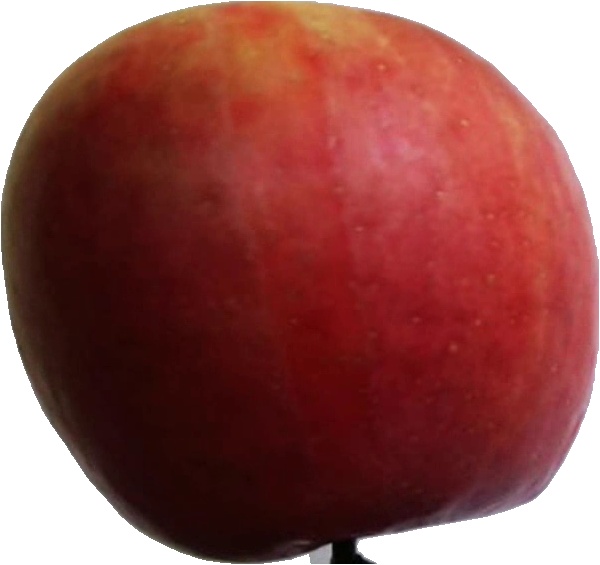
Label: apple_crimson_snow_1